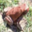
Label: frog